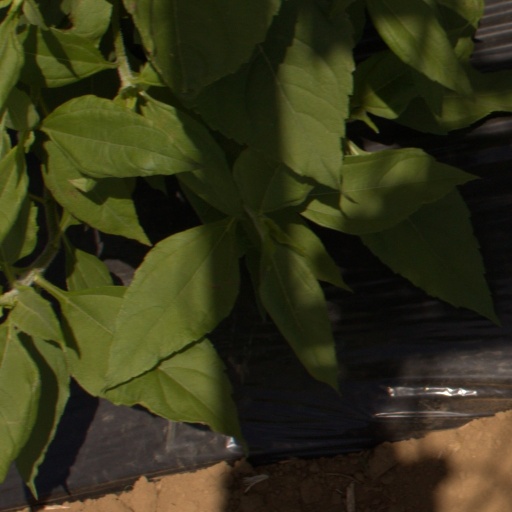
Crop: Jerusalem artichoke